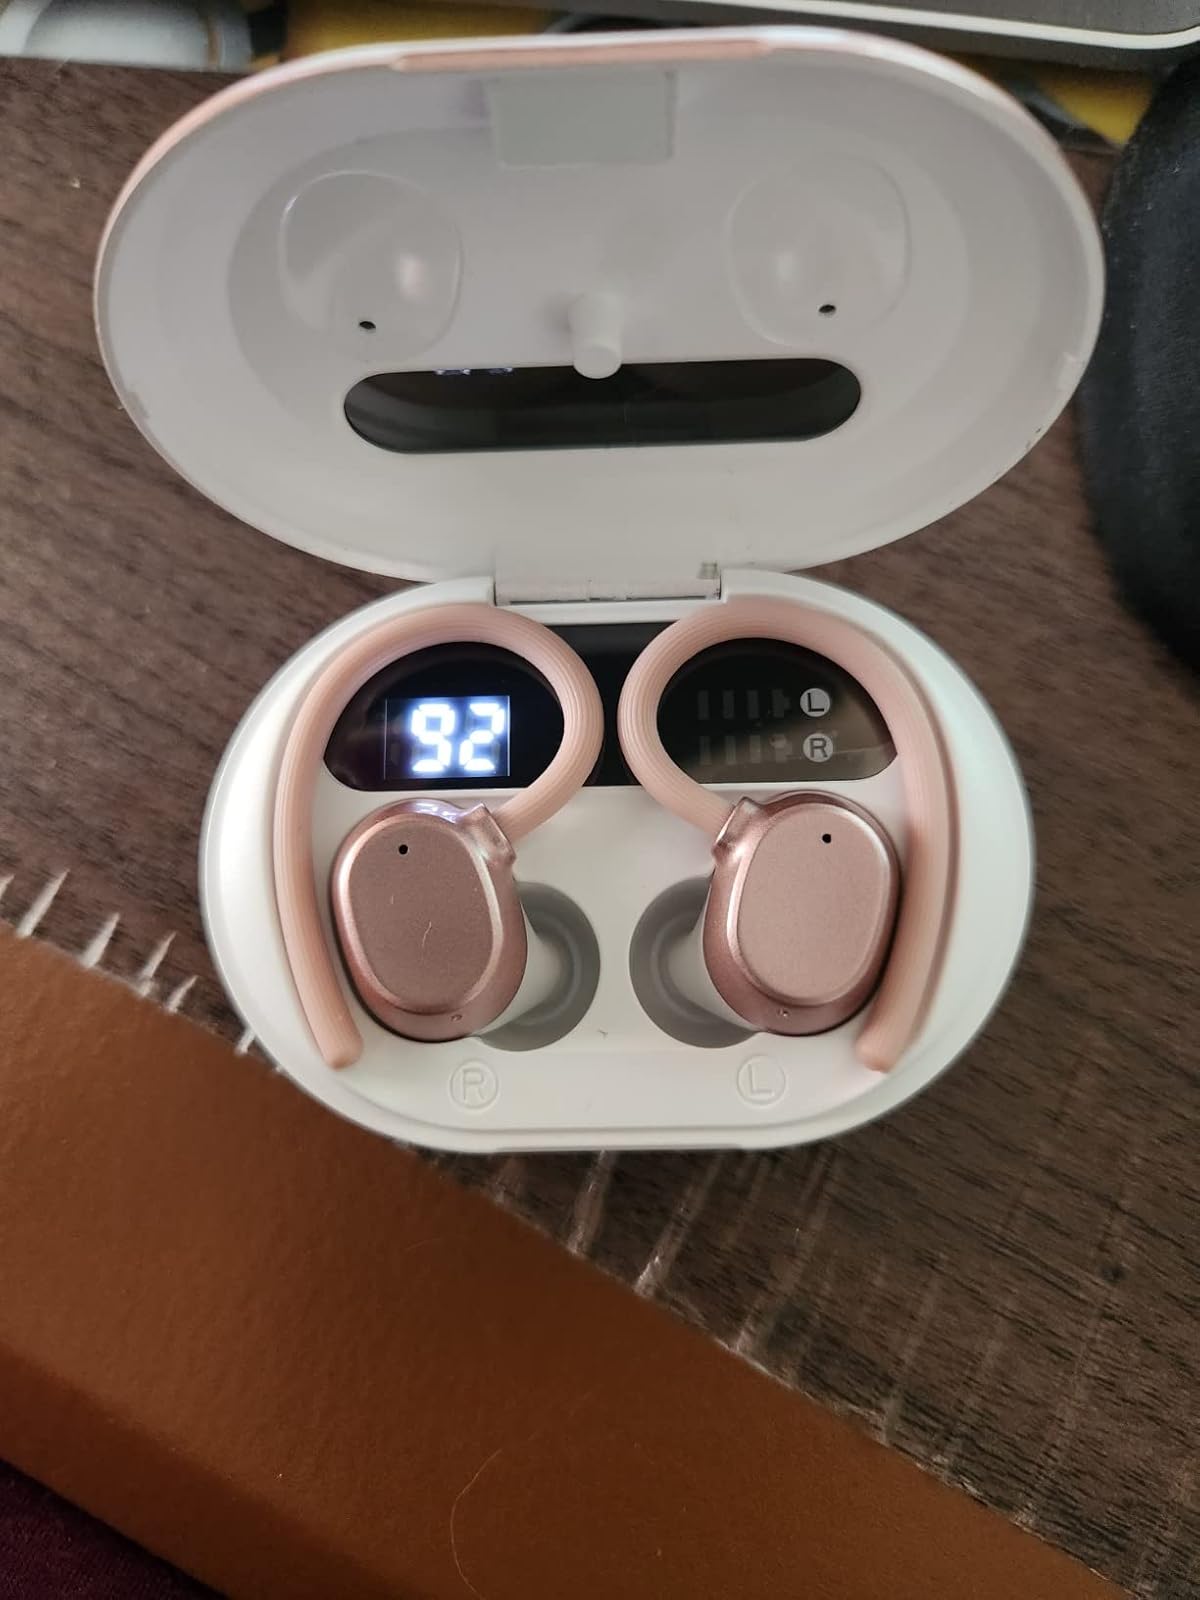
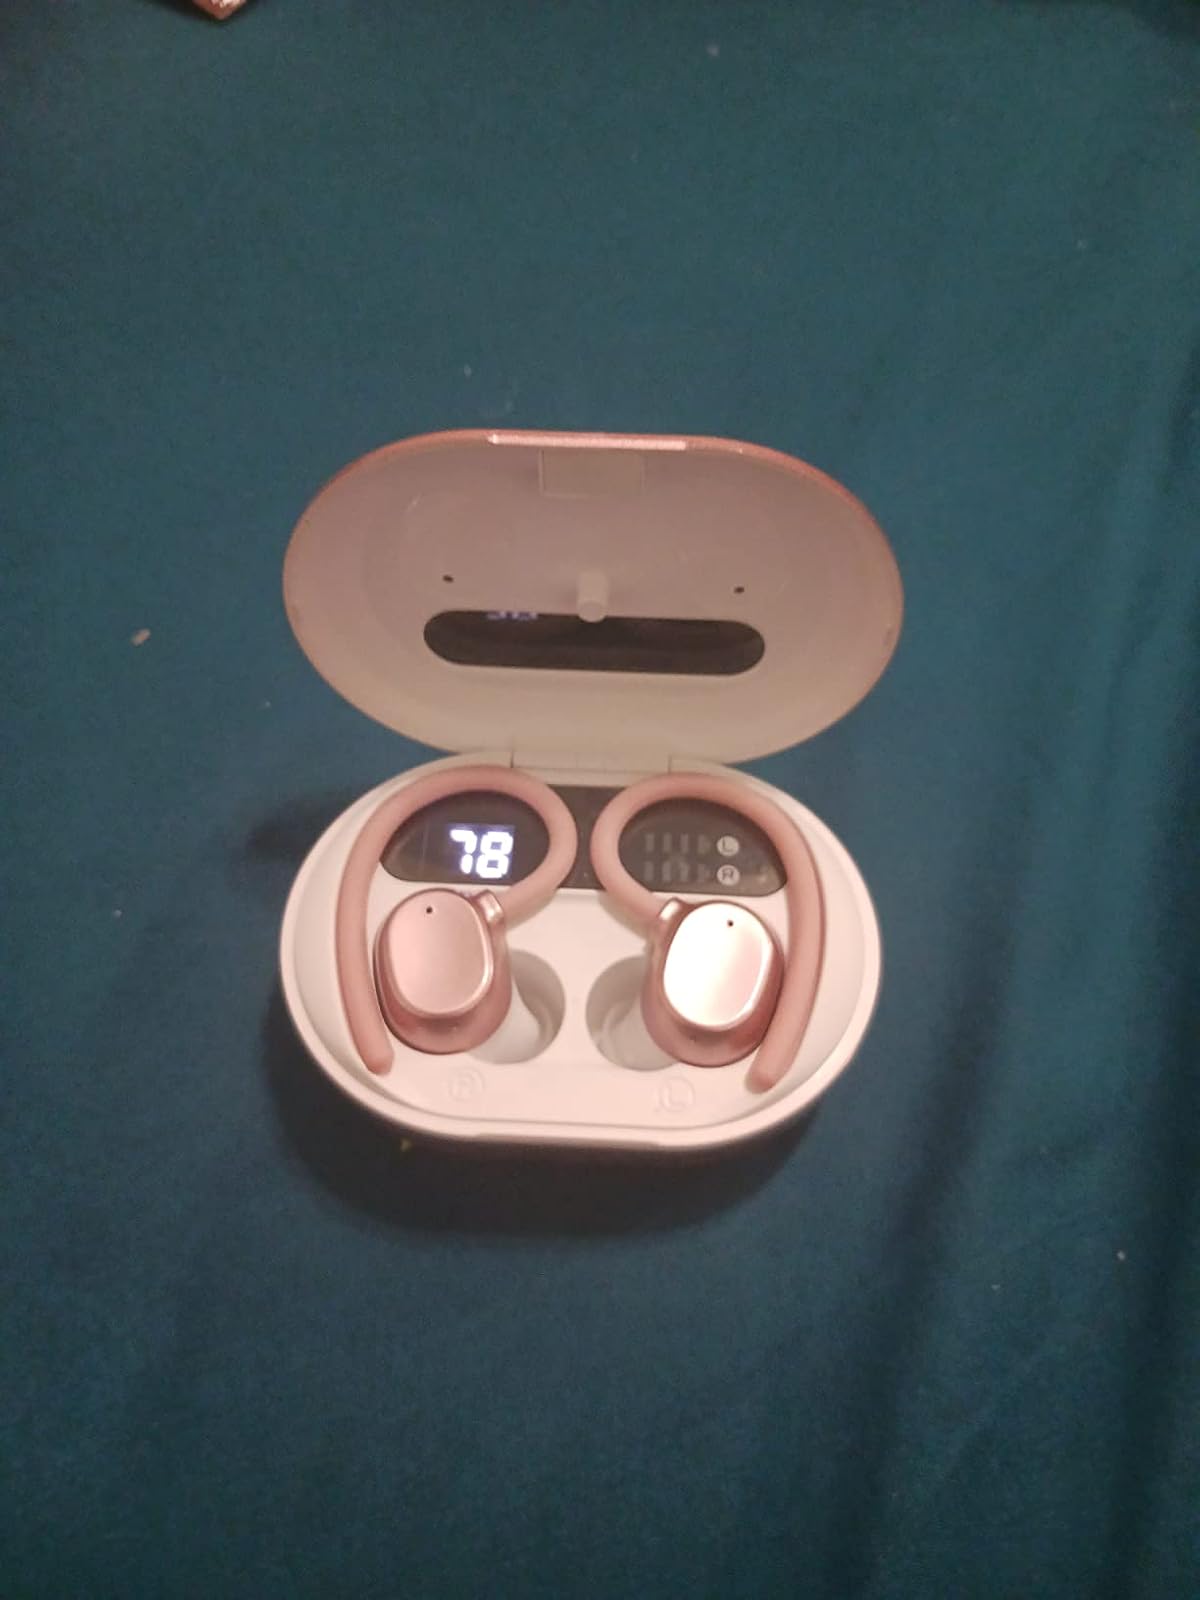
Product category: earbuds
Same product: yes